Claus Theo Gärtner

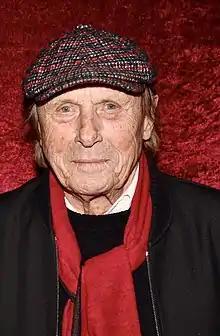
Gärtner in 2022

Claus Theo Gärtner (born 19 April 1943) is a German television actor mainly known for his role as Josef Matula, the main character in the German detective show series "Ein Fall für Zwei" ("A Case For Two"). Between 1981 and 2013, Gärtner starred as this private detective in 300 episodes. Gärtner is also known as a car enthusiast. Since 1967 he participated in numerous car races, and drove cars as a test-driver for a German manufacturer. He did his own car stunts in the series.